Boeing B-17 Flying Fortress

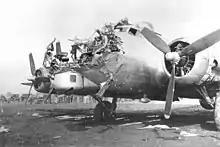
B-17G "43-38172" of the 8th AF 398th BG 601st BS which was damaged on a bombing mission over Cologne, Germany, on 1944; the bombardier was killed.

The two different strategies of the American and British bomber commands were organized at the Casablanca Conference in January 1943. The resulting "Combined Bomber Offensive" weakened the Wehrmacht, destroyed German morale, and established air superiority through Operation Pointblank's destruction of German fighter strength in preparation for a ground offensive. The USAAF bombers attacked by day, with British operations – chiefly against industrial cities – by night.